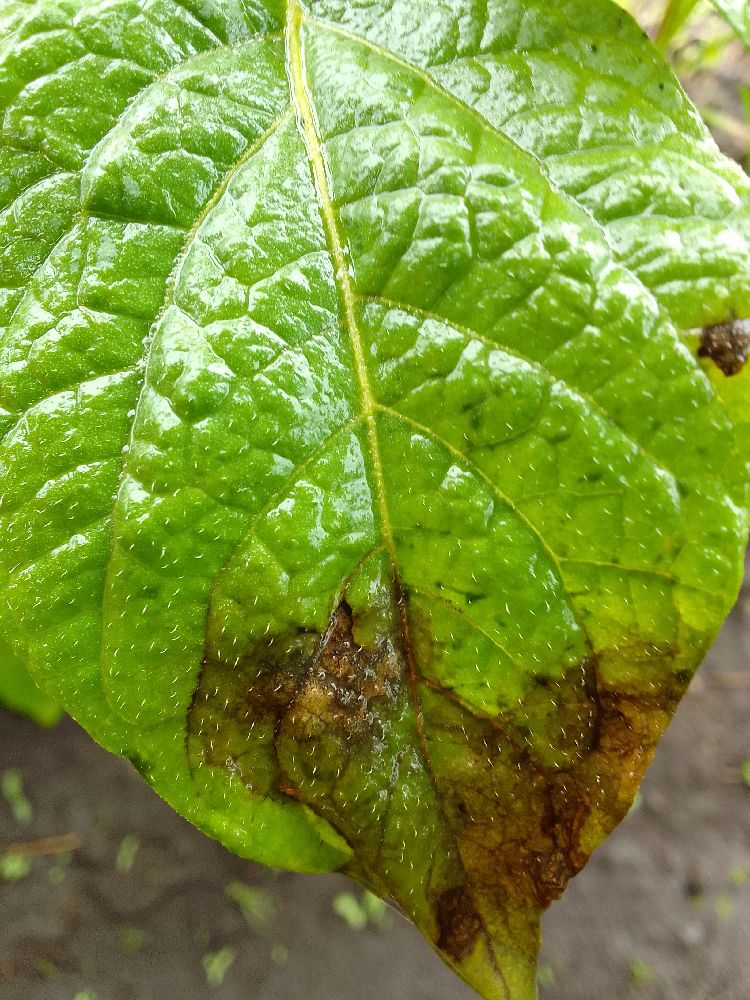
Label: Late blight